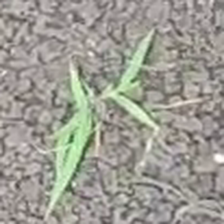
Weed species: Digitaria_SP_(Digitaria Sanguinalis )